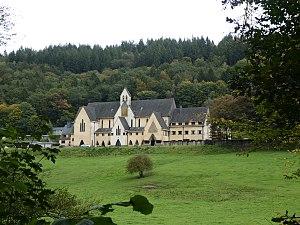
Abbaye Notre-Dame de Clairefontaine (à coté de Bouillon, Belgique)
L'abbaye Notre-Dame de Clairefontaine, aussi appelée très communément abbaye de Cordemois est située à Cordemois, en Belgique, dans la province de Luxembourg. C'est une abbaye de moniales cisterciennes dont l'acte de fondation remonte à 1845 à La Cour Pétral. Ses religieuses relevèrent, en 1933, la tradition de la vie monastique de l'abbaye de Clairefontaine, près d'Arlon, détruite par les troupes révolutionnaires françaises.